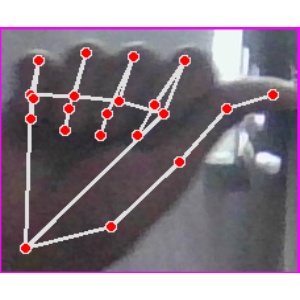
अक्षर: छ